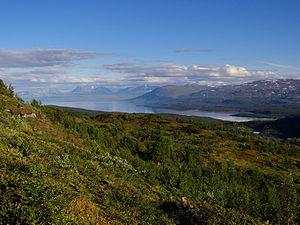
Le parc national de Rohkunborri est un parc national norvégien. Il abrite notamment un canyon très spectaculaire, le Canyon Sordalen.
Torneträsk est un lac situé dans la commune de Kiruna en Laponie, au nord de la Suède. Avec une surface de 330 km² et une profondeur de 168 m, c'est le deuxième plus profond lac de Suède et le sixième ou septième plus grand. Le lac a été formé par un surcreusement glaciaire, ce qui explique sa forme tout en longueur. Il est alimenté par plusieurs rivières dont en particulier Abiskojåkka, et s'écoule ensuite par le fleuve Torne. Le lac est longé par la route européenne 10 et la ligne de chemin de fer Malmbanan. Le lac était auparavant une réserve de biosphère mais il fut déclassé en 2010.